Klondyke mill

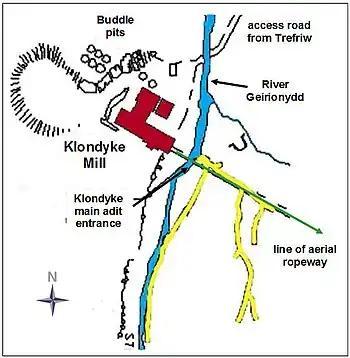
Sketch map showing the mill site, and the main Klondyke adit with tunnels off (in yellow)

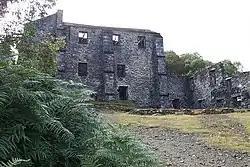
The mill ruins viewed from the north

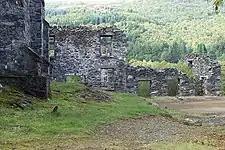
The mill ruins looking west, with the buttressed main building to the left

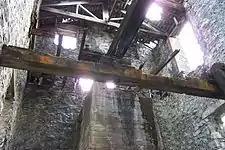
Inside the derelict mill today

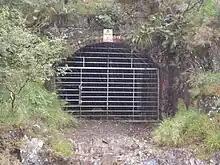
The barred entrance to Klondyke mine

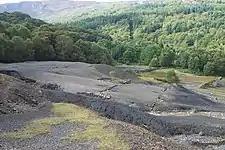
The waste heaps to the west of the mill building

The mill was built by the Welsh Crown Spelter Company, formed in 1899, and a subsidiary company of the English Crown Spelter Company (formed in 1883). (Quite simply, the English Company was involved in zinc smelting, for which it required large quantities of blende. To get supplies of this, the Welsh company was formed, which received assistance from the English Company in the shape of advances on loan. The Welsh company worked a number of mines in the area, having purchased them from previous owners, notably what is today most-commonly known as Pandora mine (though known successively as Willoughby Lead Mine, Welsh Foxdale Lead Mine, and New Pandora Lead Mine), which lies about 1.5 miles south-south-east. The company also developed the small mine known as Klondyke, adjacent to where the mill was built.